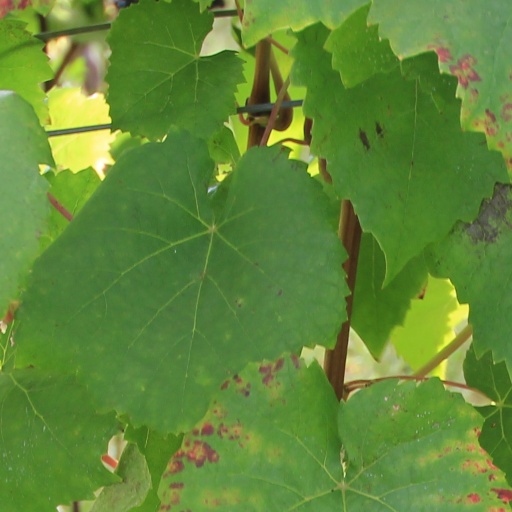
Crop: grape